John Donald Wilkinson

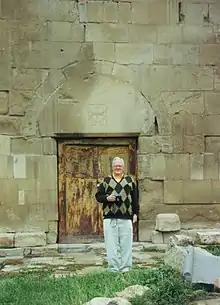
John Wilkinson. Georgia. Samtavisi Cathedral, 2003

In 1995, in association with Mzia Ebanoidze, Wilkinson started charity work in support of Georgian scholars, enabling numerous academic projects to see completion and publication. In 2000, Wilkinson funded Friends of Academic Research in Georgia (FaRiG).